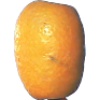
Label: kumquats